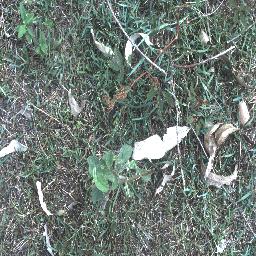
Label: negative